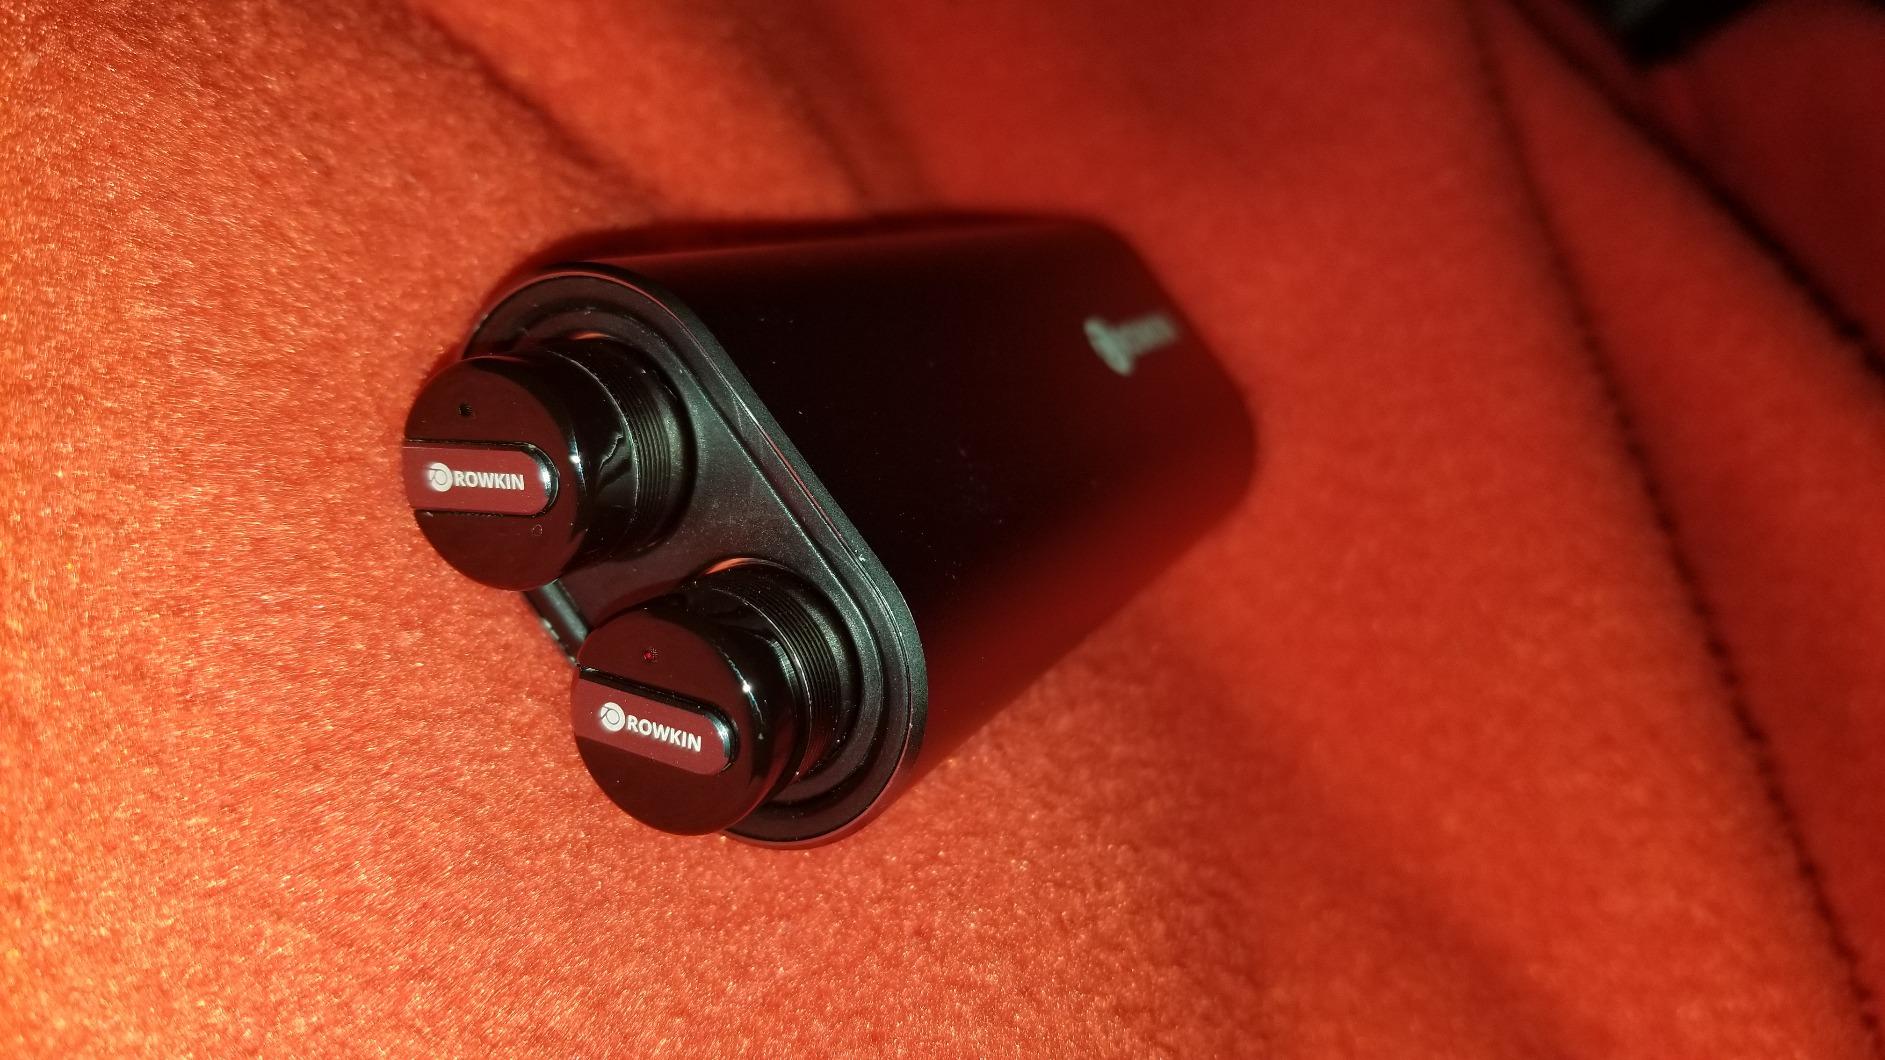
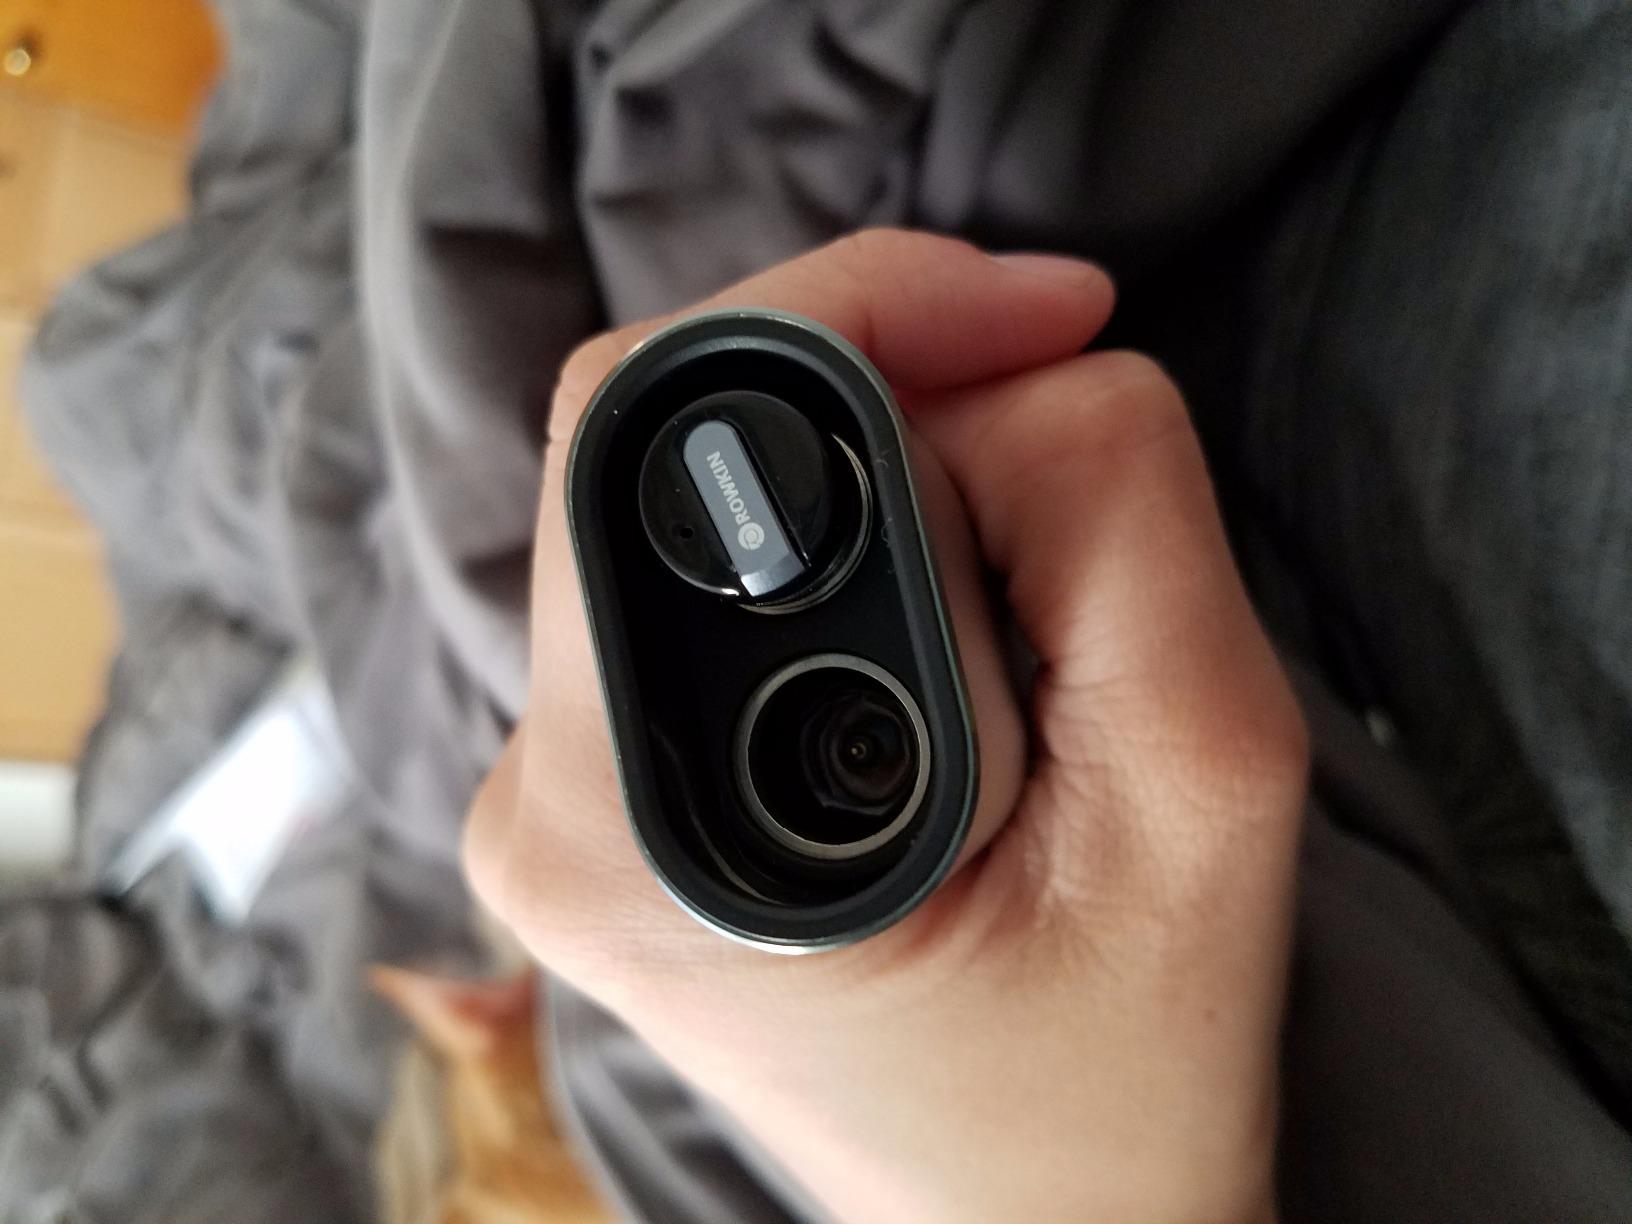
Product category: headphones
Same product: yes